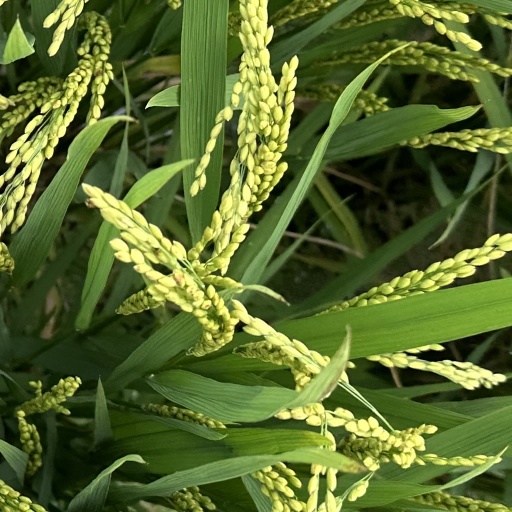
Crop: rice